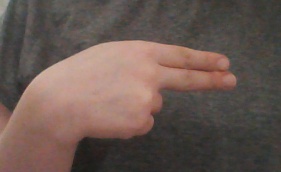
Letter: ain